Nils Christie

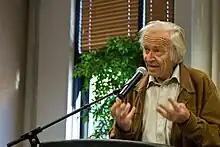
Nils Christie speaking at Utah Valley State College in 2007

Nils Christie (24 February 1928 – 27 May 2015) was a Norwegian sociologist and criminologist. He was a professor of criminology at the Faculty of Law, University of Oslo. Considered a leading figure of his field, Christie is one of two Norwegian social scientists covered in the book "50 Key Thinkers in Criminology" (Routledge, 2009), alongside sociologist Thomas Mathiesen.